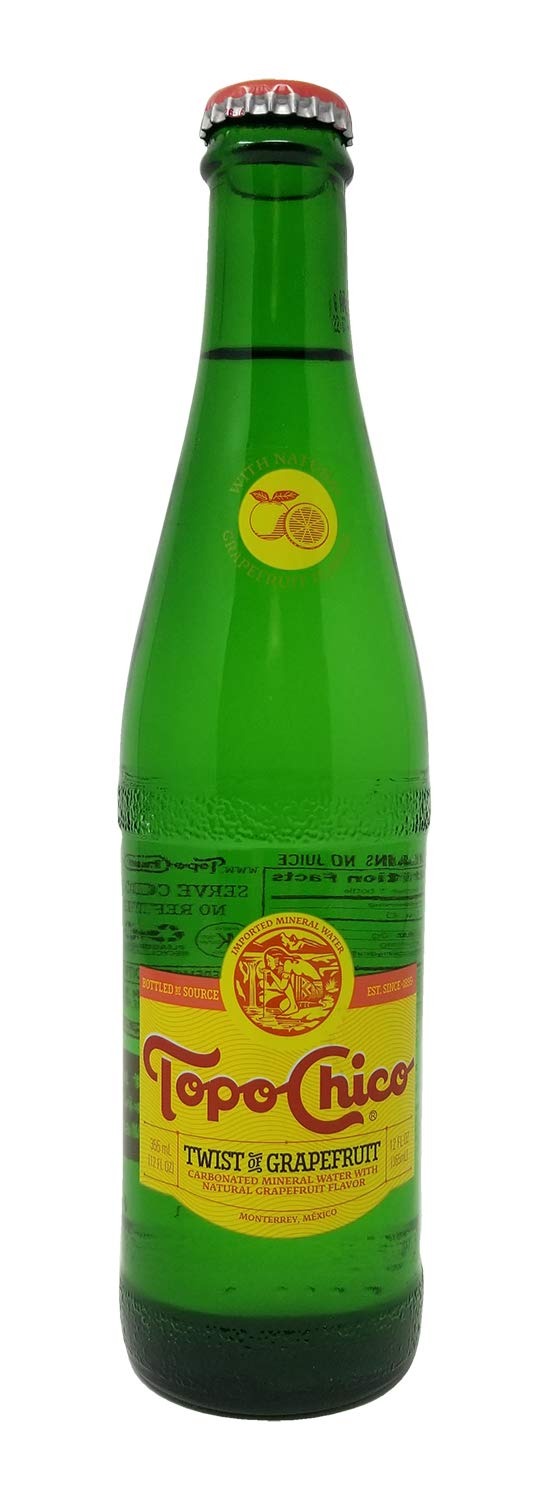
Item Name: Topo Chico -Twist of Grapefruit - Carbonated Natural Mineral Water with Natural Grapefruit Flavor - 12 fl oz (355mL) (24 Glass Bottles)
Bullet Point 1: Topo Chico Twist of Grapefruit Carbonated Natural Mineral Water
Bullet Point 2: With a unique, natural flavor, without calories, it’s the perfect option of an accompanying drink during in any occasion; Its presentation in glass radiates elegance and freshness in each bottle
Bullet Point 3: Thanks to its natural mineral composition, Topo Chico can be used for quenching thirst, assissting in the digestive progress, and it's a great hangover remedy
Bullet Point 4: Refreshing and versatile, it satisfies your thirst or serves as the perfect mixer
Product Description: Topo Chico -Twist of Grapefruit - Carbonated Natural Mineral Water with Natural Grapefruit Flavor - 12 fl oz (355mL) (24 Glass Bottles)
Value: 288.0
Unit: Fl Oz

Price: 21.895